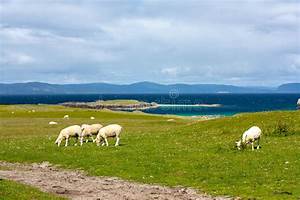
Label: pecora